English and British royal mistresses

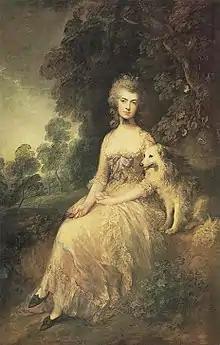
Mary Robinson

His son George IV, first prince regent during George III's periods of insanity and then king following his death, carried on an affair of twenty years with a widow, Maria Fitzherbert, with whom he lived and considered his true wife. He was reported to have even married her, even though he became increasingly unfaithful and accepted the paternity of several illegitimate children throughout this time period. Afterwards, he rejected any possible marriage he might have made with Fitzherbert. His other notable mistresses included Mary Robinson, Frances Twysden, Grace Elliott, Isabella Seymour-Conway, Marchioness of Hertford and Elizabeth Conyngham, Marchioness Conyngham.